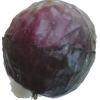
Label: red_cabbage